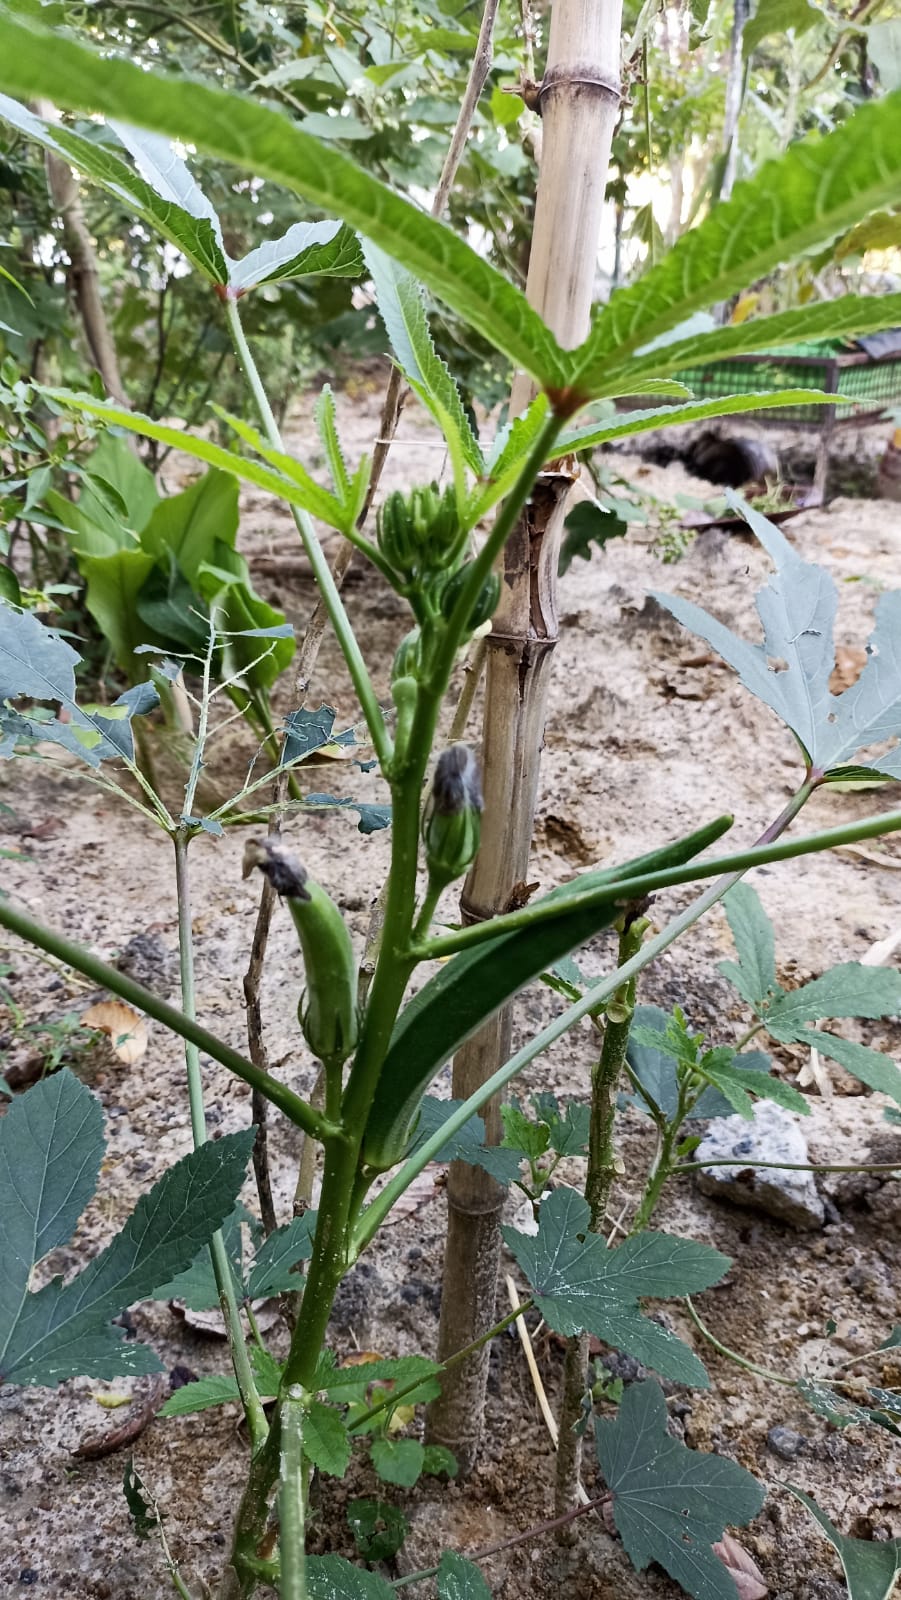
Label: Under-mature